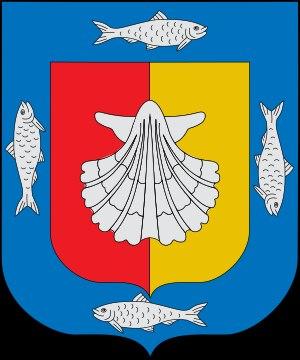
L'État mexicain de Basse-Californie du Sud est divisé en cinq municipalités. La capitale est La Paz.